Ruben Kogeldans

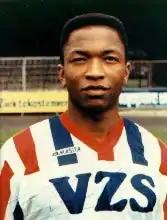

Ruben Kogeldans (4 January 1967 – 7 June 1989) was a Dutch footballer who played as a defender. During his career he served VVV-Venlo and Willem II Tilburg. He died at the age of 22, when on 7 June 1989 he was killed in the Surinam Airways Flight PY764 air crash in Paramaribo. His father, Leo was also a footballer and played for the Suriname national team. One of his passions off the pitch were the drums.